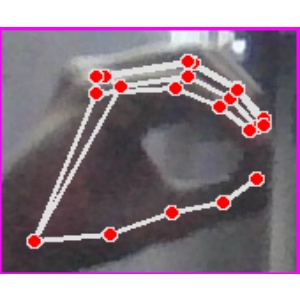
अक्षर: ठ